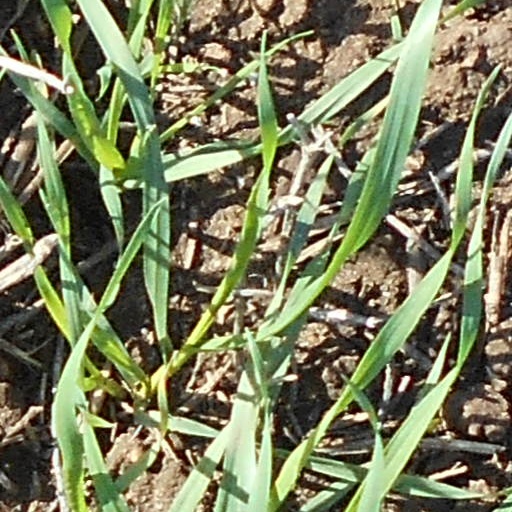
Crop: wheat